Shillay

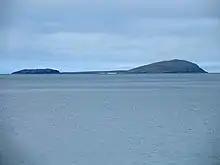

Shillay is an uninhabited island which lies 2 km north of Pabbay in the Outer Hebrides of Scotland.